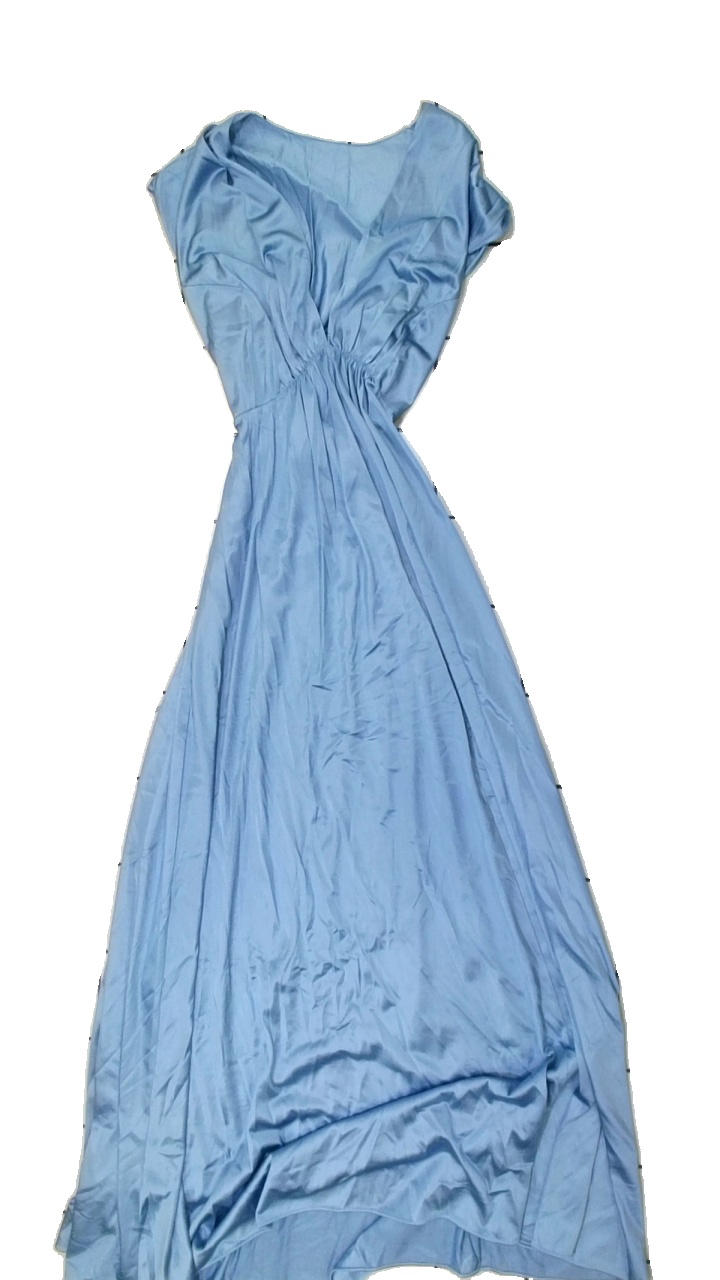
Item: Dress (Ladies)
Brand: Missing
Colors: Blue
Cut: Regular, Long, V-collar
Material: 100% nylon
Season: All
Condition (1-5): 3
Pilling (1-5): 5
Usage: Reuse
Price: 50-100